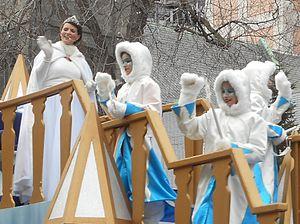
Défilé du Père Noël, rue Sainte-Catherine Ouest, Montréal Marie-Ève Janvier incarne la fée des étoiles.
Marie-Ève Janvier, née à Roxton Pond le 9 novembre 1984, est une chanteuse et animatrice québécoise.